Paris in the Belle Époque

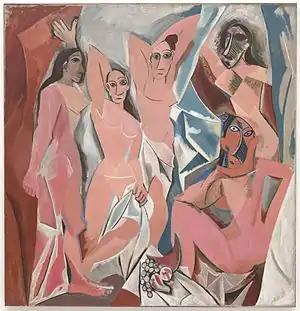
"Les Demoiselles d'Avignon" painted by Picasso in Montmartre (1907)

During the "Belle Époque", Paris was the home and inspiration for some of France's most famous writers. Victor Hugo was sixty-eight when he returned to Paris from Brussels in 1871 and took up residence on the Avenue d'Eylau (now Avenue Victor Hugo) in the 16th arrondissement. He failed to be re-elected to the National Assembly, but in 1876, he was elected to the French Senate. It was a difficult period for Hugo; his daughter Adèle was placed in an insane asylum, and his longtime mistress, Juliette Drouet, died in 1883. When Hugo died 28 May 1885 at the age of eighty-three, hundreds of thousands of Parisians lined the streets to pay tribute as his coffin was taken to the Panthéon on 1 June 1885.